Wannian Bridge (Nancheng County)

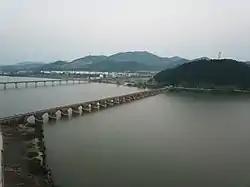
Wannian Bridge in October 2018

The Wannian Bridge is a stone arch bridge built over the Xu River in 1647 at the dawn of the Qing dynasty (1644–1911). It is located in Nancheng County, Jiangxi, China. It is adjacent to the Juxing Pagoda.